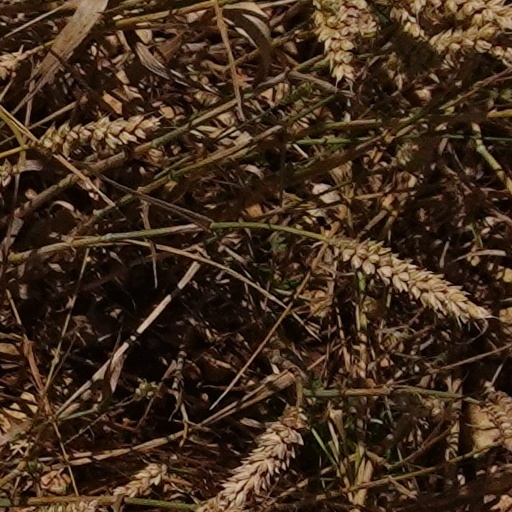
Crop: wheat